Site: brandenburg
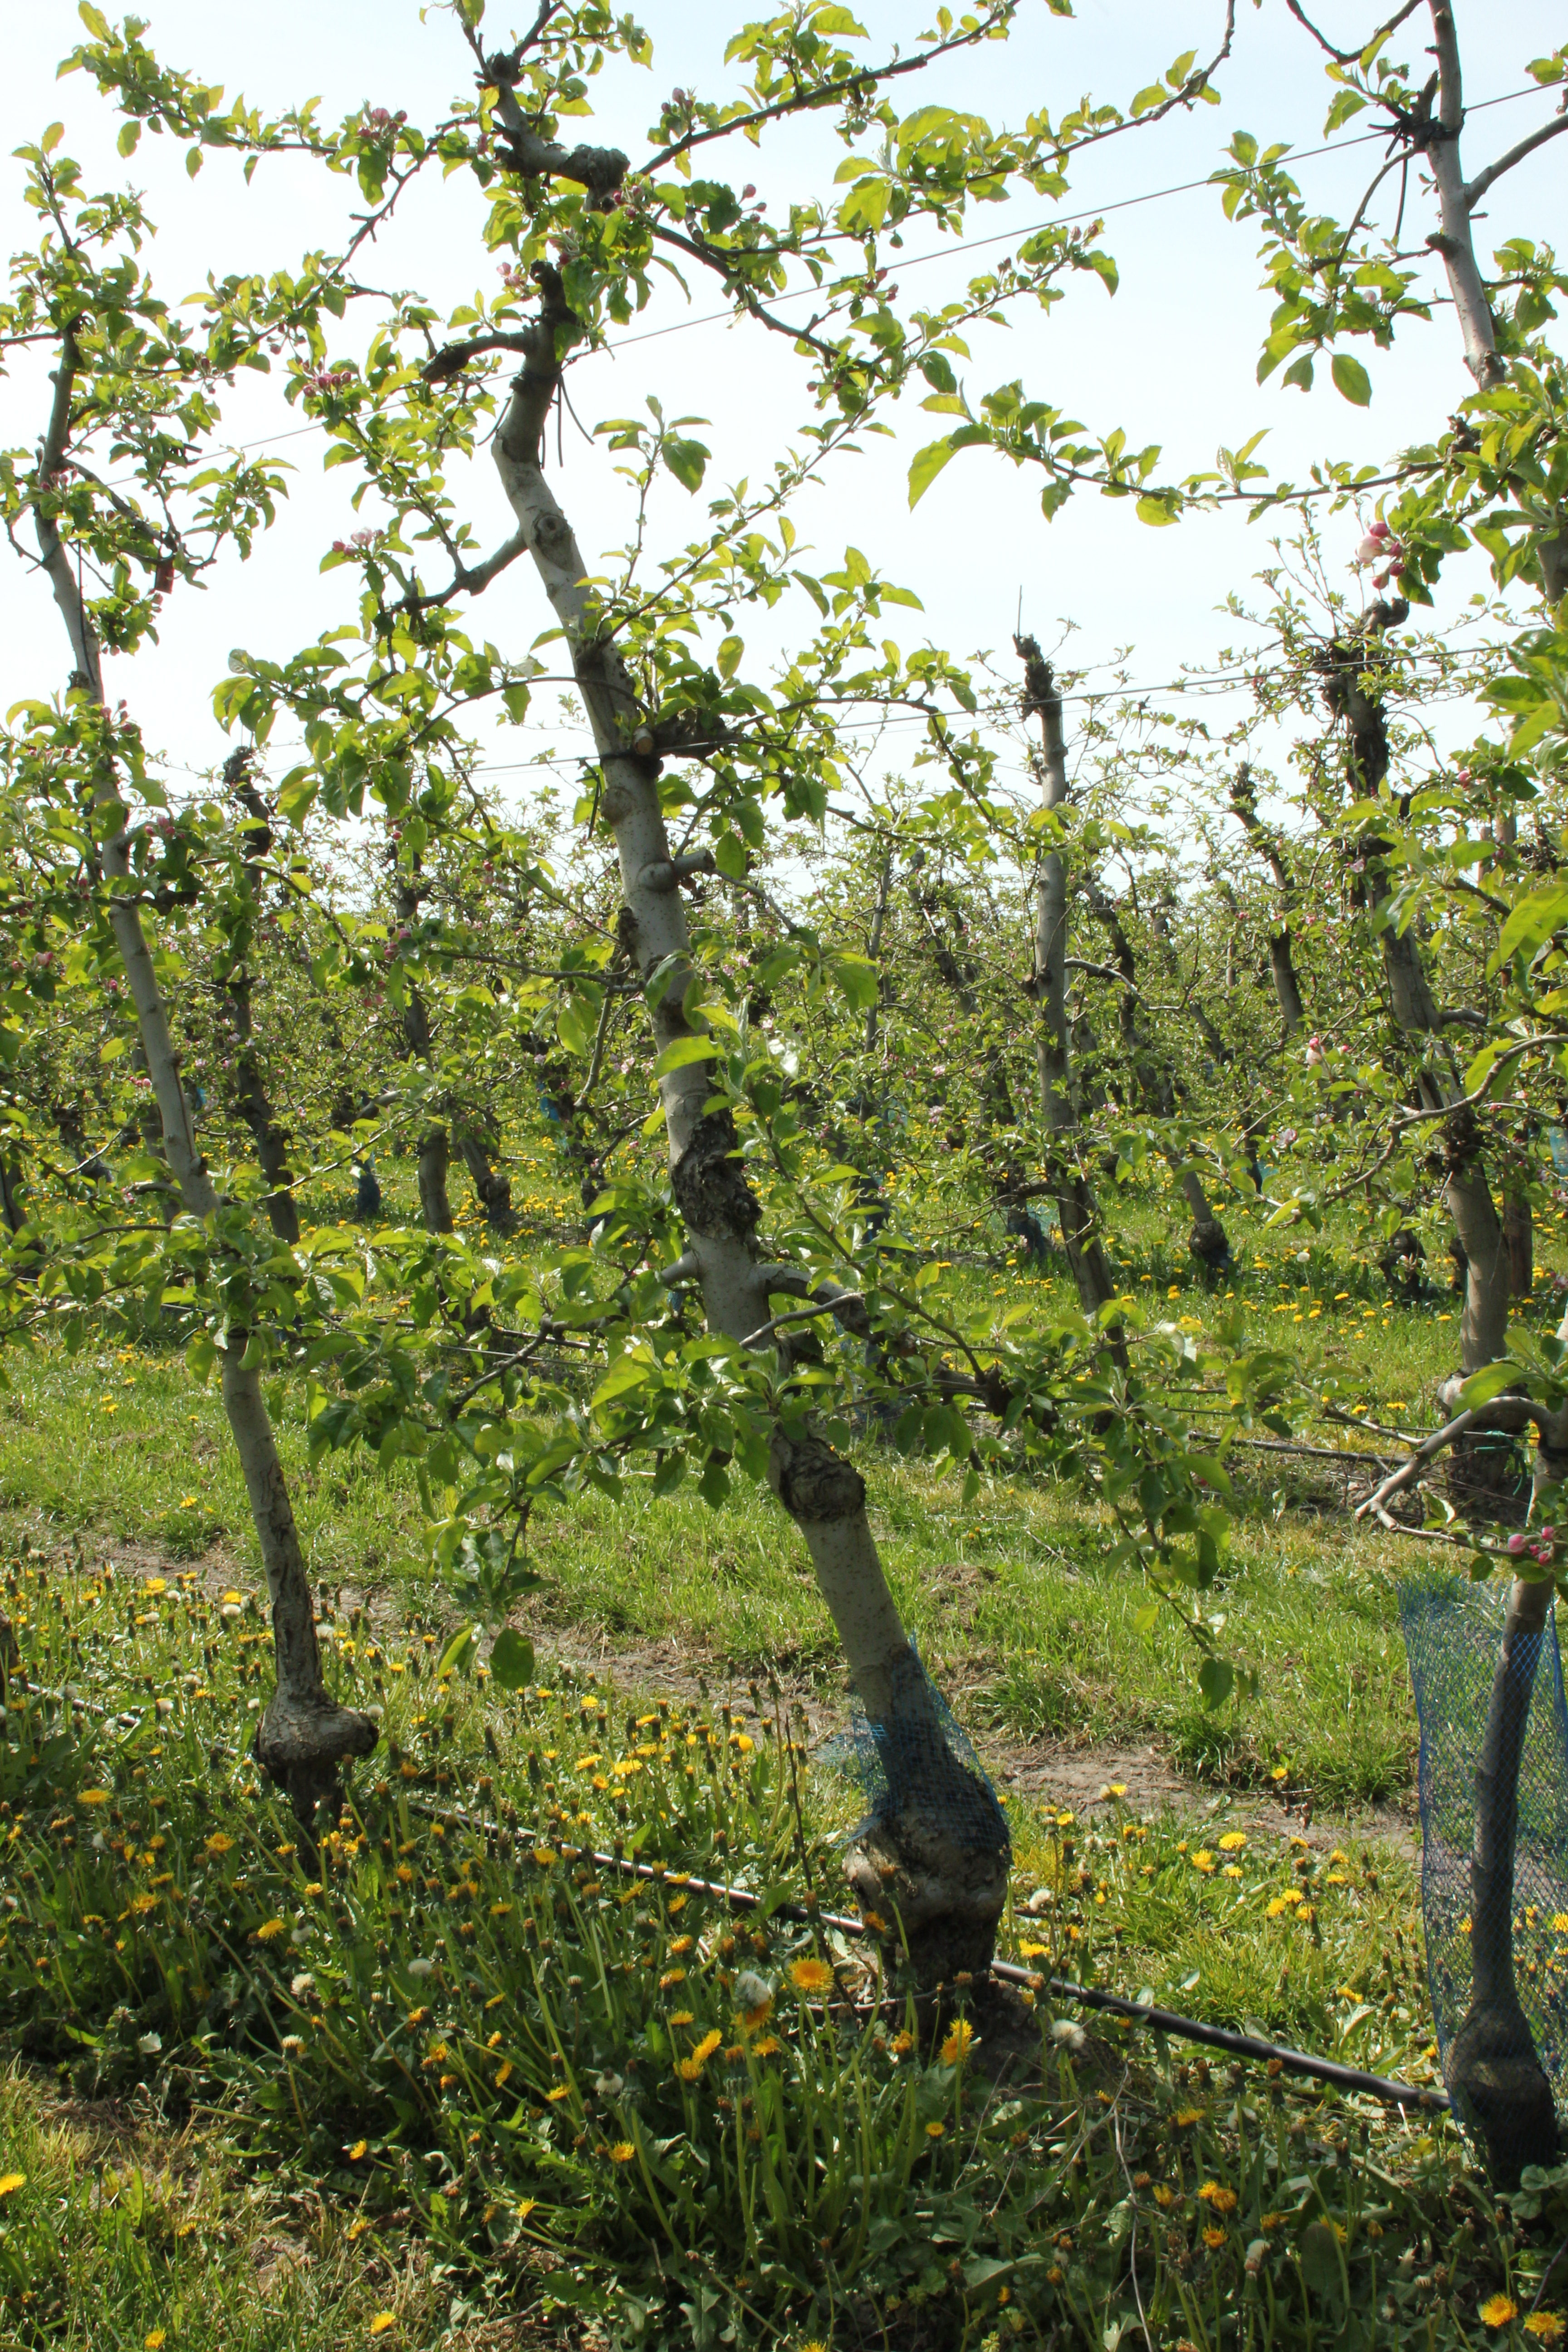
Growth stage (BBCH 60): Flowering